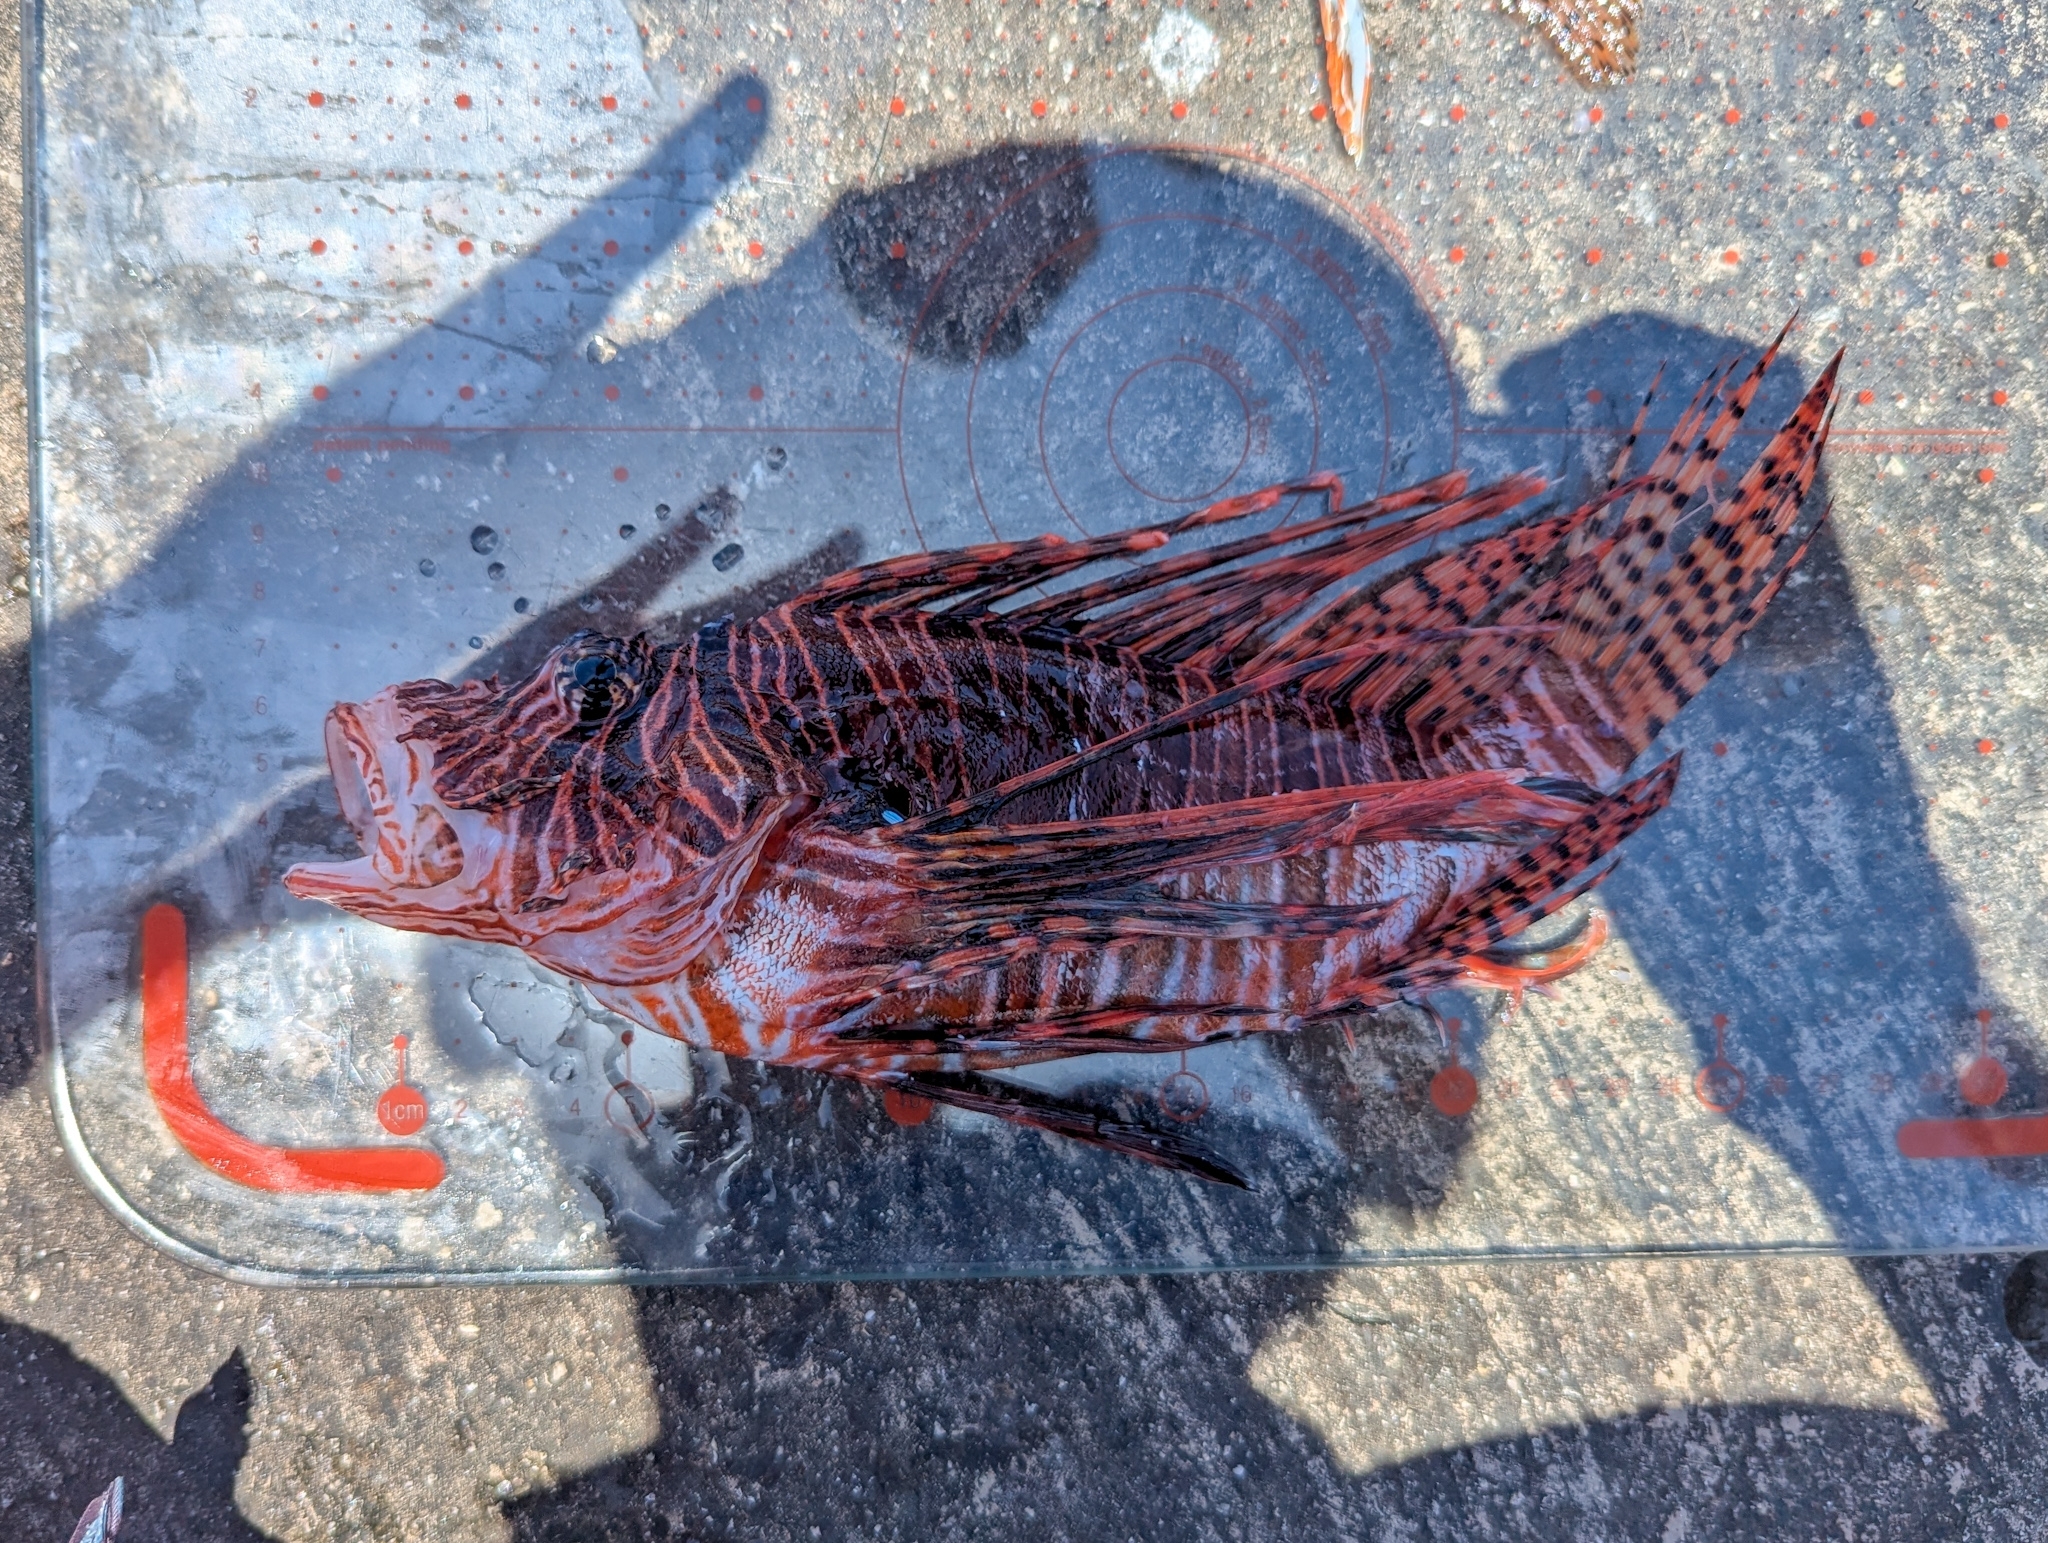
Pterois volitans (Red Lionfish)